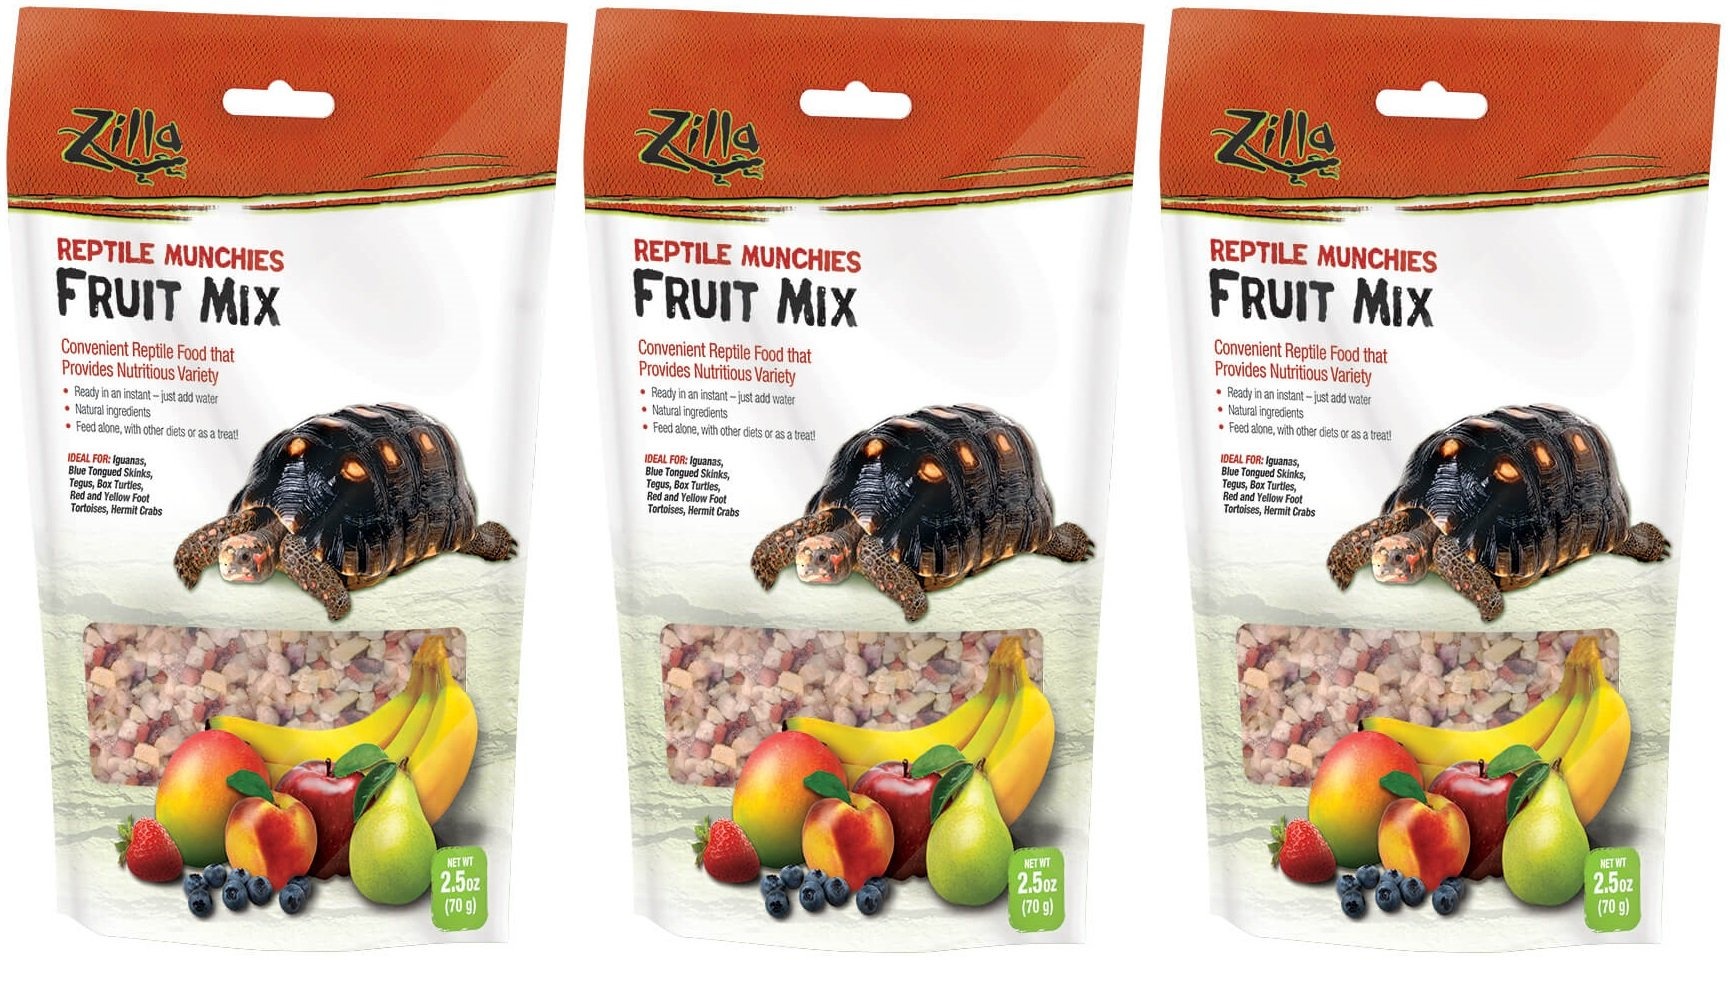
Item Name: Zilla Reptile Munchies Fruit Mix 2.5 Ounce (3 Pack)
Bullet Point 1: READY IN AN INSTANT, JUST ADD WATER
Bullet Point 2: ALL NATURAL INGREDIENTS
Bullet Point 3: FEED ALONE, WITH OTHER DIETS, OR AS A TREAT
Bullet Point 4: IDEAL FOR IGUANAS, BLUE TONGUED SKINKS, TEGUS, BOX TURTLES, RED AND YELLOW FOOT TORTOISES, AND HERMIT CRABS
Bullet Point 5: FREEZE DRIED INGREDIENTS-NO REFRIGERATION REQUIRED
Product Description: FREEZE DRIED INGREDIENTS: APPLES, BANANAS, STRAWBERRIES, PEACHES, PEARS, MANGOS, AND BLUEBERRIES
Value: 3.0
Unit: Ounce

Price: 12.95